United Nations Stabilisation Mission in Haiti

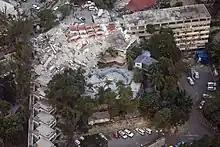
The collapsed headquarters after the 2010 earthquake.

Although the United Nations Stabilization Mission (MINUSTAH) had been in Haiti since 2004, as of 2007, it continued to struggle for control over the armed gangs. It maintained an armed checkpoint at the entrance to the shanty town of Cité Soleil and a roadblock with armed vehicles. In January 2006, two Jordanian peacekeepers were killed in Cité Soleil. In October 2006, a heavily armed group of the Haitian National Police were able to enter Cité Soleil for the first time in three years and were able to remain one hour as armoured UN troops patrolled the area. Since this is where the armed gangs take their kidnap victims, the police's ability to penetrate the area even for such a short time was seen as a sign of progress. The situation of continuing violence is similar in Port-au-Prince. Ex-soldiers, supporters of the ex-president, occupied the home of ex-president Jean-Bertrand Aristide against the wishes of the Haitian government. Before Christmas 2006, the UN force announced that it would take a tougher stance against gang members in Port-au-Prince. However, since then, the atmosphere there has not improved and the armed roadblocks and barbed wire barricades have not been moved. After four people were killed and another six injured in a UN operation exchange of fire with criminals in Cité Soleil in late January 2007, the United States announced that it would contribute $20 million to create jobs in Cité Soleil.